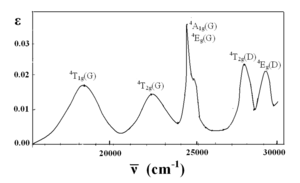
Les diagrammes de Tanabe–Sugano sont utilisés en chimie de coordination pour prédire l'absorption dans le spectre électromagnétique UV, visible et IR d'un complexe de coordination. Le résultat de l'analyse d'un diagramme de Tanabe–Sugano d'un complexe métallique peut aussi être comparé aux données spectroscopiques expérimentales. Ces diagrammes sont utiles d'un point de vue qualitatif et peuvent être utilisés pour approximer la valeur de 10Dq, l'énergie d'éclatement du champ des ligands. Ils peuvent être utilisés aussi bien pour les complexes à bas spin qu'à haut spin, contrairement aux Diagrammes d'Orgel qui ne s'appliquent qu'aux complexes à haut spin. Les diagrammes de Tanabe–Sugano peuvent aussi être utilisés pour prédire la force du champ de ligand nécessaire pour causer une transition de haut spin à bas spin.